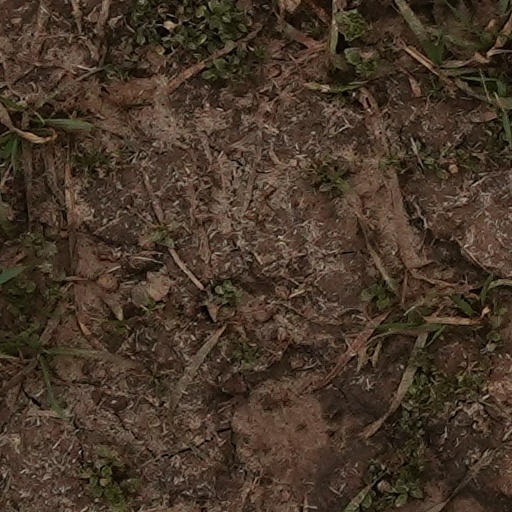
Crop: wheat